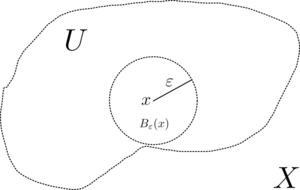
Åben mængde / Definition / I metriske rum
Der findes en lille kugle om x i U, der er helt indeholdt i U. Stregerne er stiplede for at indikere, at de pågældende mængders rand ikke er med i mængderne.
Illustration af konceptet åben mængde
I matematik er en åben mængde intuitivt set en mængde U, der opfylder at man, uanset hvilket punkt x i U man starter i, kan bevæge sig en smule rundt i en hvilken som helst retning fra x uden at forlade U. Det er denne intuition der gøres stringent i afsnittet om åbne mængder i metriske rum nedenfor.